Cumbernauld

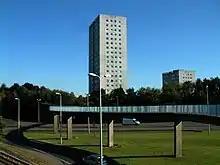
The Snake Bridge (and its shadow) to Stuart House

The development, promotion and management was undertaken, until 1996, by the Cumbernauld Development Corporation (CDC). This was a quango appointed by the Secretary of State for Scotland (Cowling 1997). The area allocated was 4,150 acres (1,680 ha) lying between and incorporating the existing villages of Condorrat and Cumbernauld. The first new housing became available in 1958. An additional 3,638 acres (1,472 ha) was added to the designated town area on 19 March 1973 to accommodate a revised target population of 70,000.